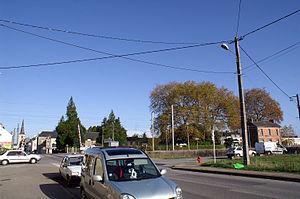
Malansac, entrée du bourg par le passage à niveau et la gare.